Pietro Andrea Mattioli

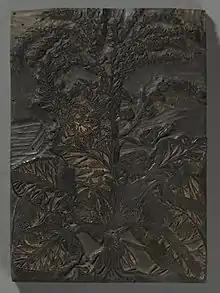
Woodblock for a printing of "Discorsi"

Pietro Andrea Gregorio Mattioli (12 March 1501– ) was a doctor and naturalist born in Siena. His most important work was a commentary on the medicinal plants of Pedanius Dioscorides first published in 1544 which was translated into several languages and went into thirteen editions in his lifetime.